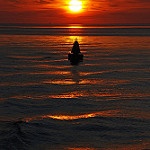
Label: sea